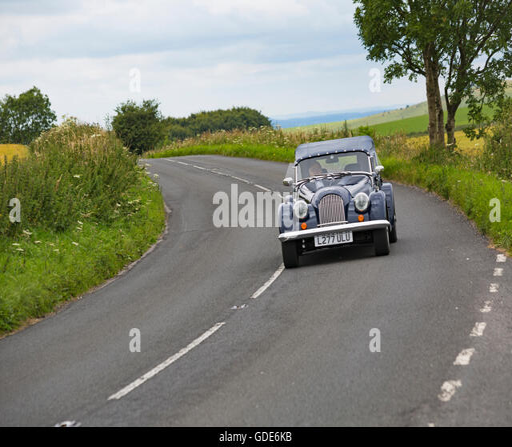
car drives through the countryside on a glorious warm sunny day in july